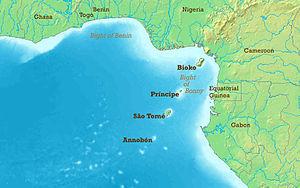
La Guinée équatoriale ou Guinée-Équatoriale, en forme longue la république de Guinée équatoriale ou république de Guinée-Équatoriale, en espagnol Guinea Ecuatorial et República de Guinea Ecuatorial, en portugais Guiné Equatorial et República da Guiné Equatorial, est un pays d'Afrique centrale. Elle est constituée de deux parties, l'une continentale, bordée par le Cameroun et le Gabon, l'autre insulaire avec l'île de Bioko et l'île d'Annobón.